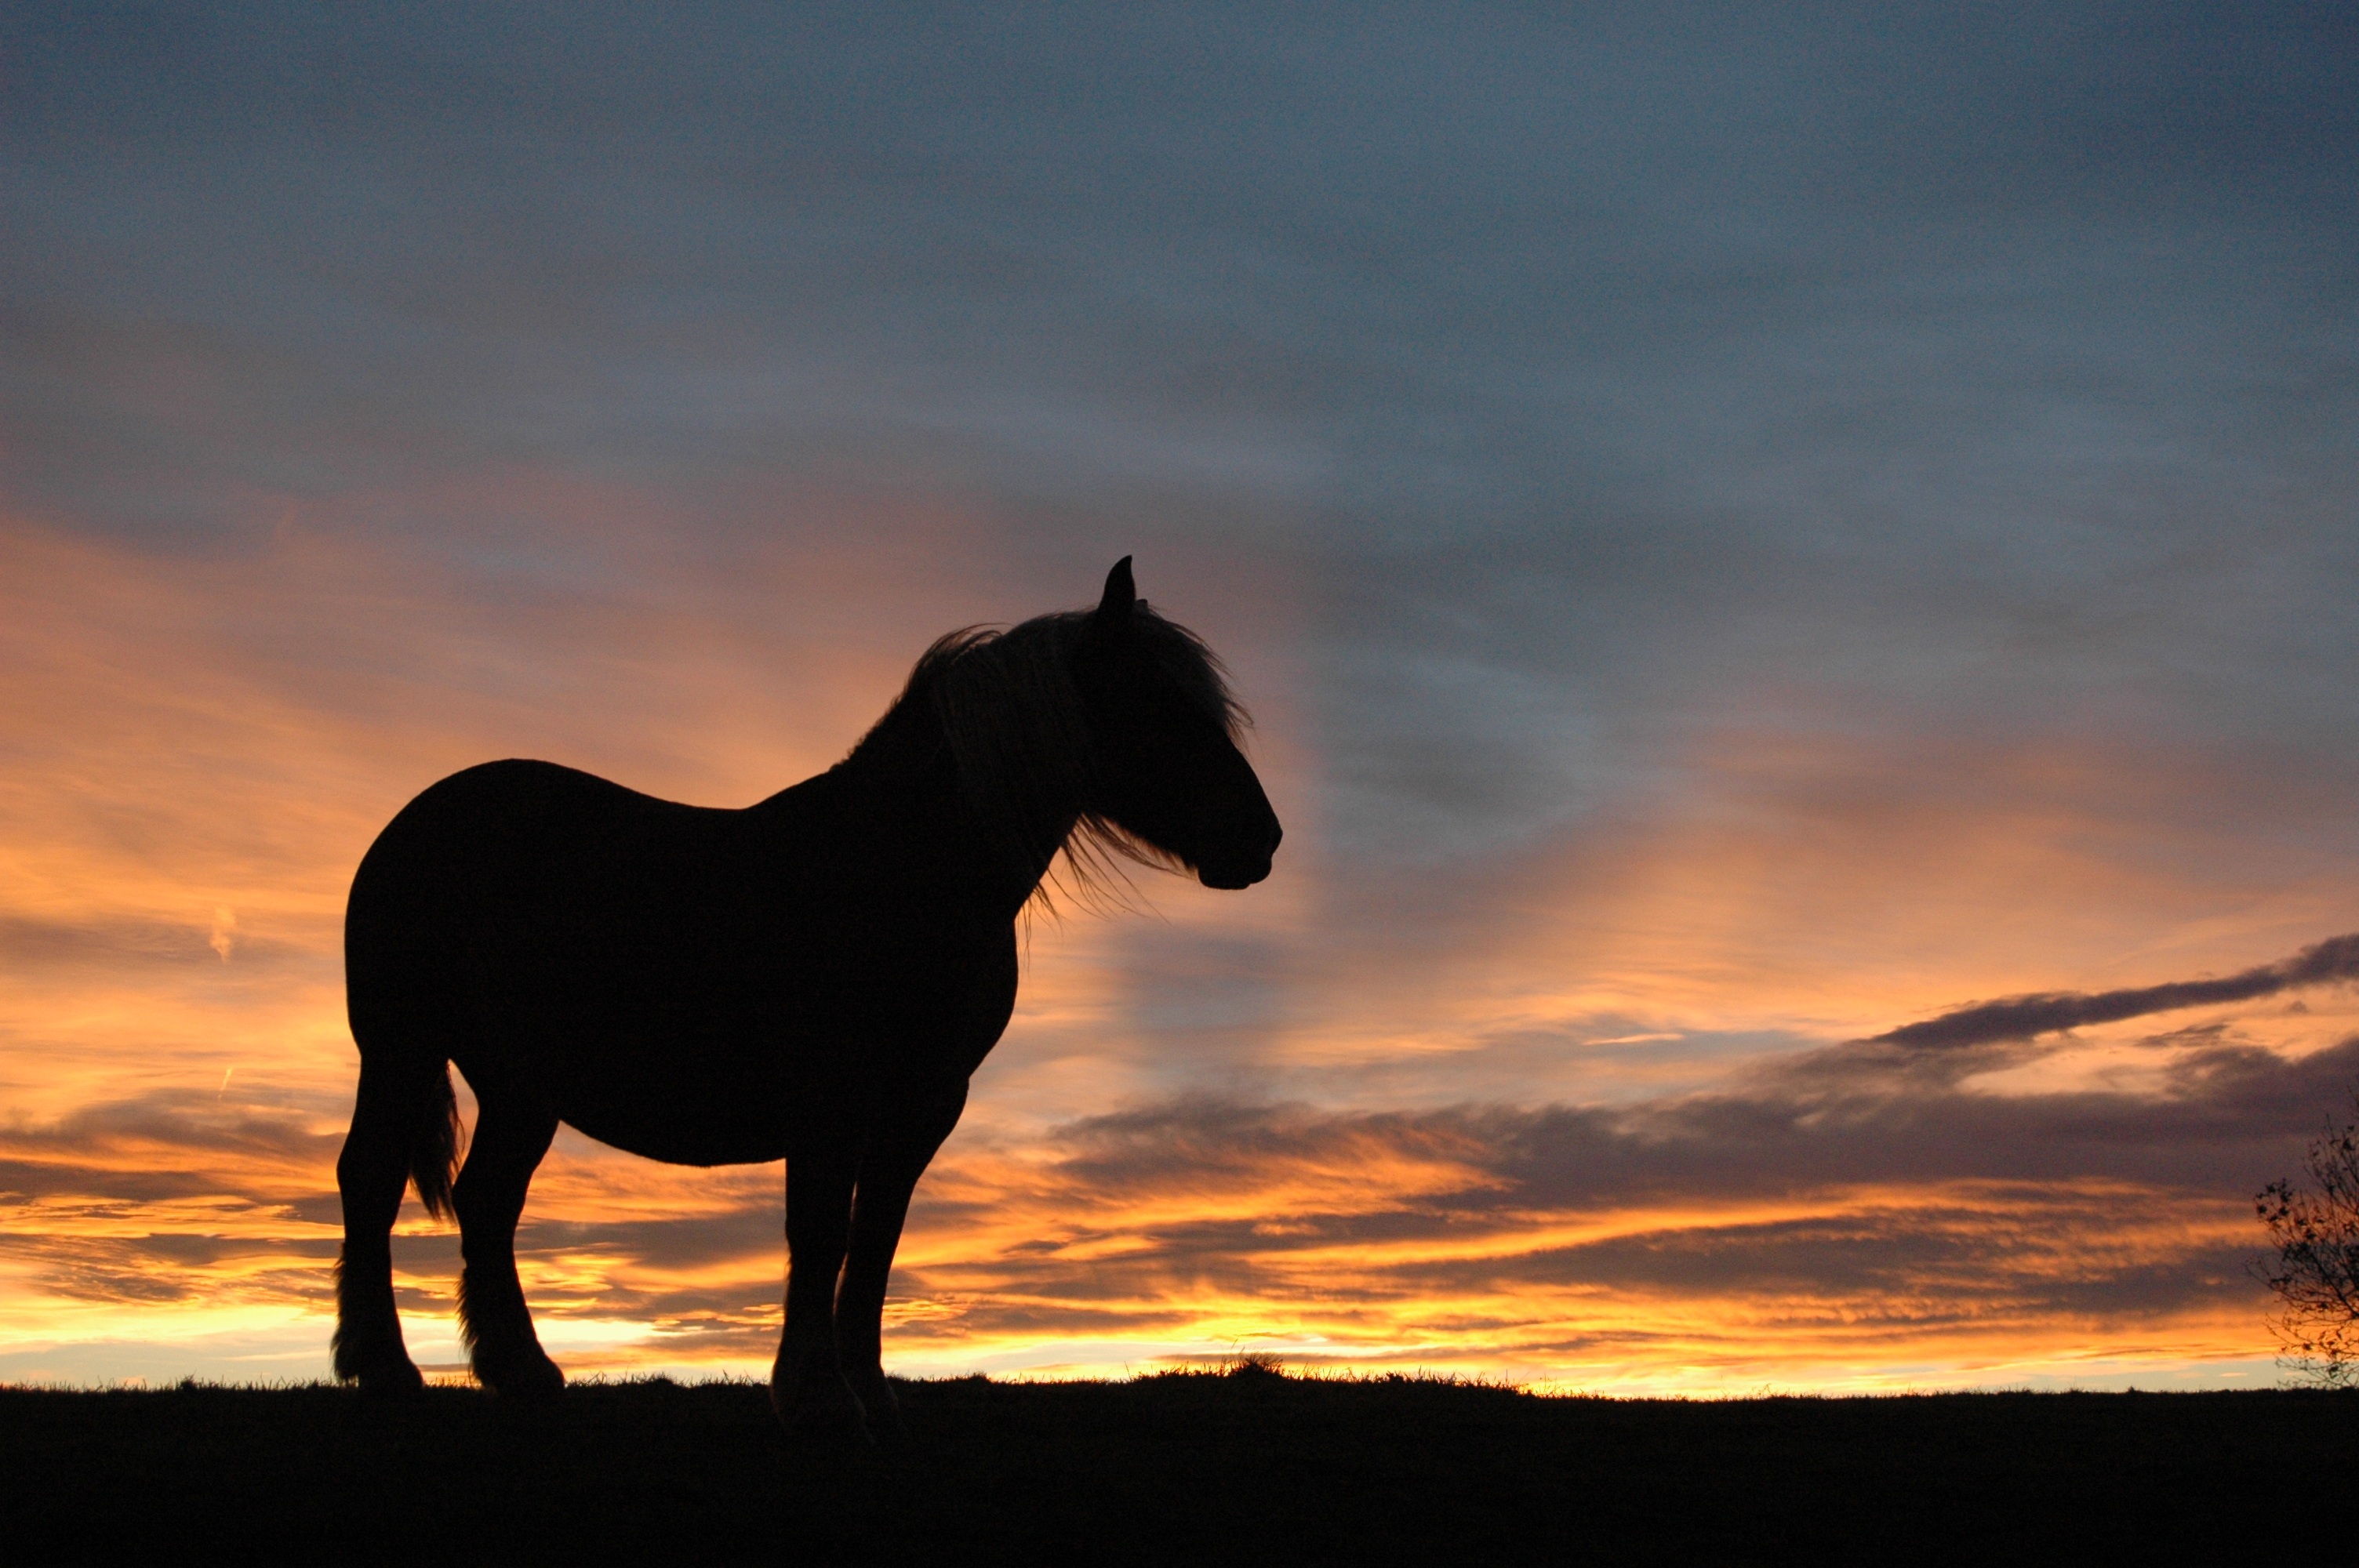
nature, silhouette, cloud, sunrise, sunset, prairie, morning, dawn, animal, dusk, evening, horse, brown, mammal, stallion, equine, free, pre, horse like mammal, mustang horse